Palm Sunday Handcraft Market

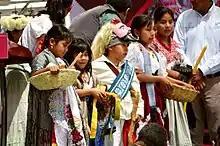
Purépecha children representing their community at the event in 2015

Over its history, the tianguis proper has since been expanded with other cultural events such as music and dance performances, a parade of artisans, a food exhibition featuring the traditional cuisine of the Purépecha and more.